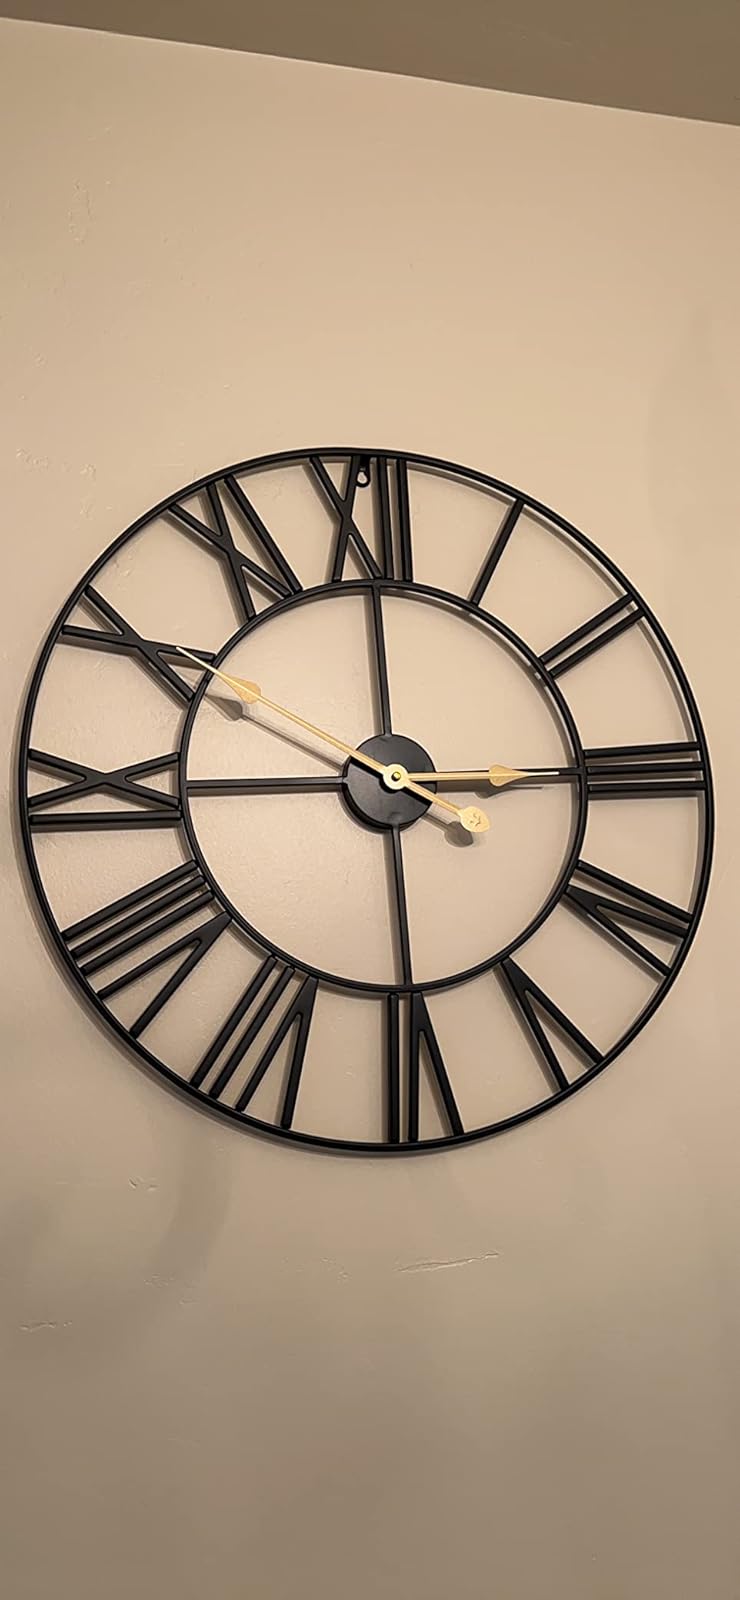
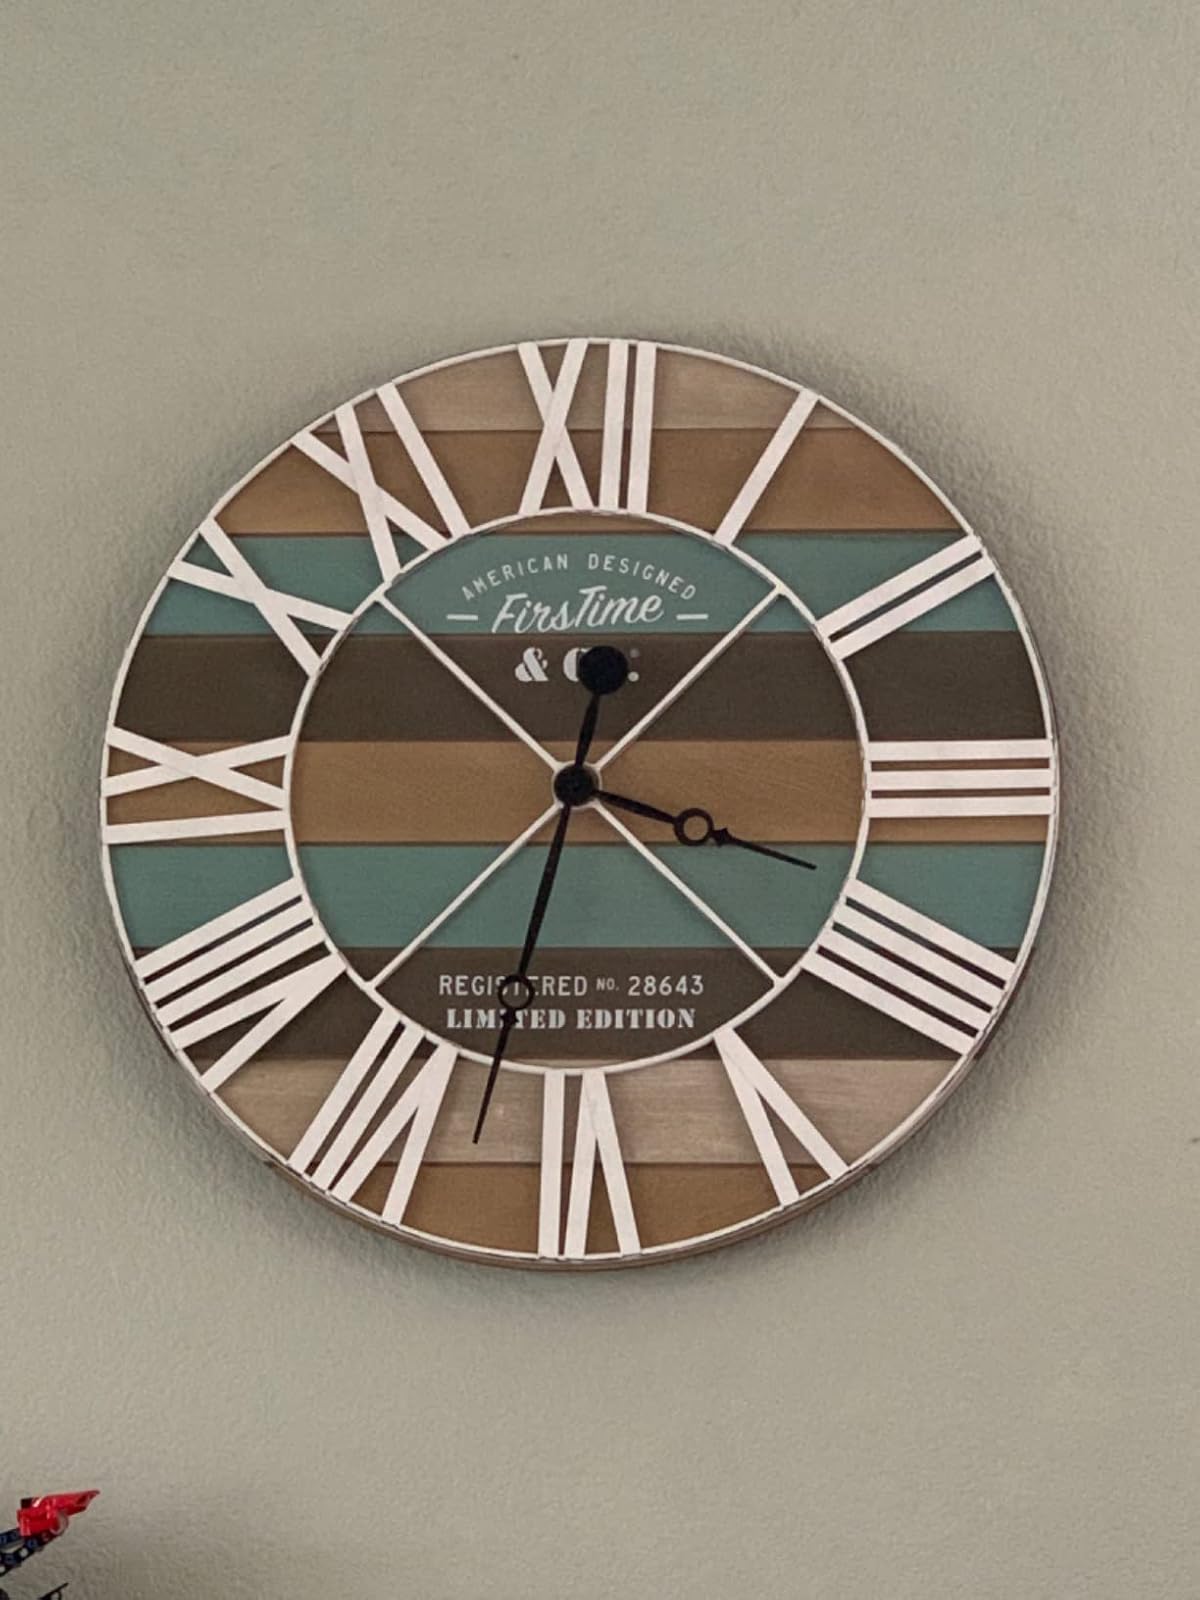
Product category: clock
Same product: no